Charles I of Anjou

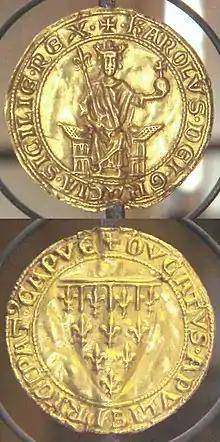
Charles's Sicilian seal (from the Cabinet des Médailles in Paris)

Pope Gregory X died on 10January 1276. After the hostility he experienced during Gregory's pontificate, Charles was determined to secure the election of a pope willing to support his plans. Gregory's successor, Pope Innocent V, had always been Charles's partisan and he rapidly confirmed Charles as senator of Rome and imperial vicar of Tuscany. He also mediated a peace treaty between Charles and Genoa, which was signed in Rome on 22June 1276. Charles restored the privileges of the Genoese merchants and renounced his conquests, and the Genoese acknowledged his rule in Ventimiglia.